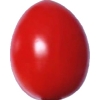
Label: tomato_cherry_red